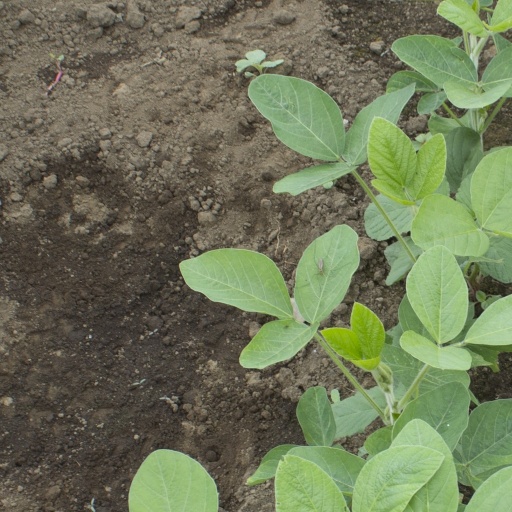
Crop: soybean